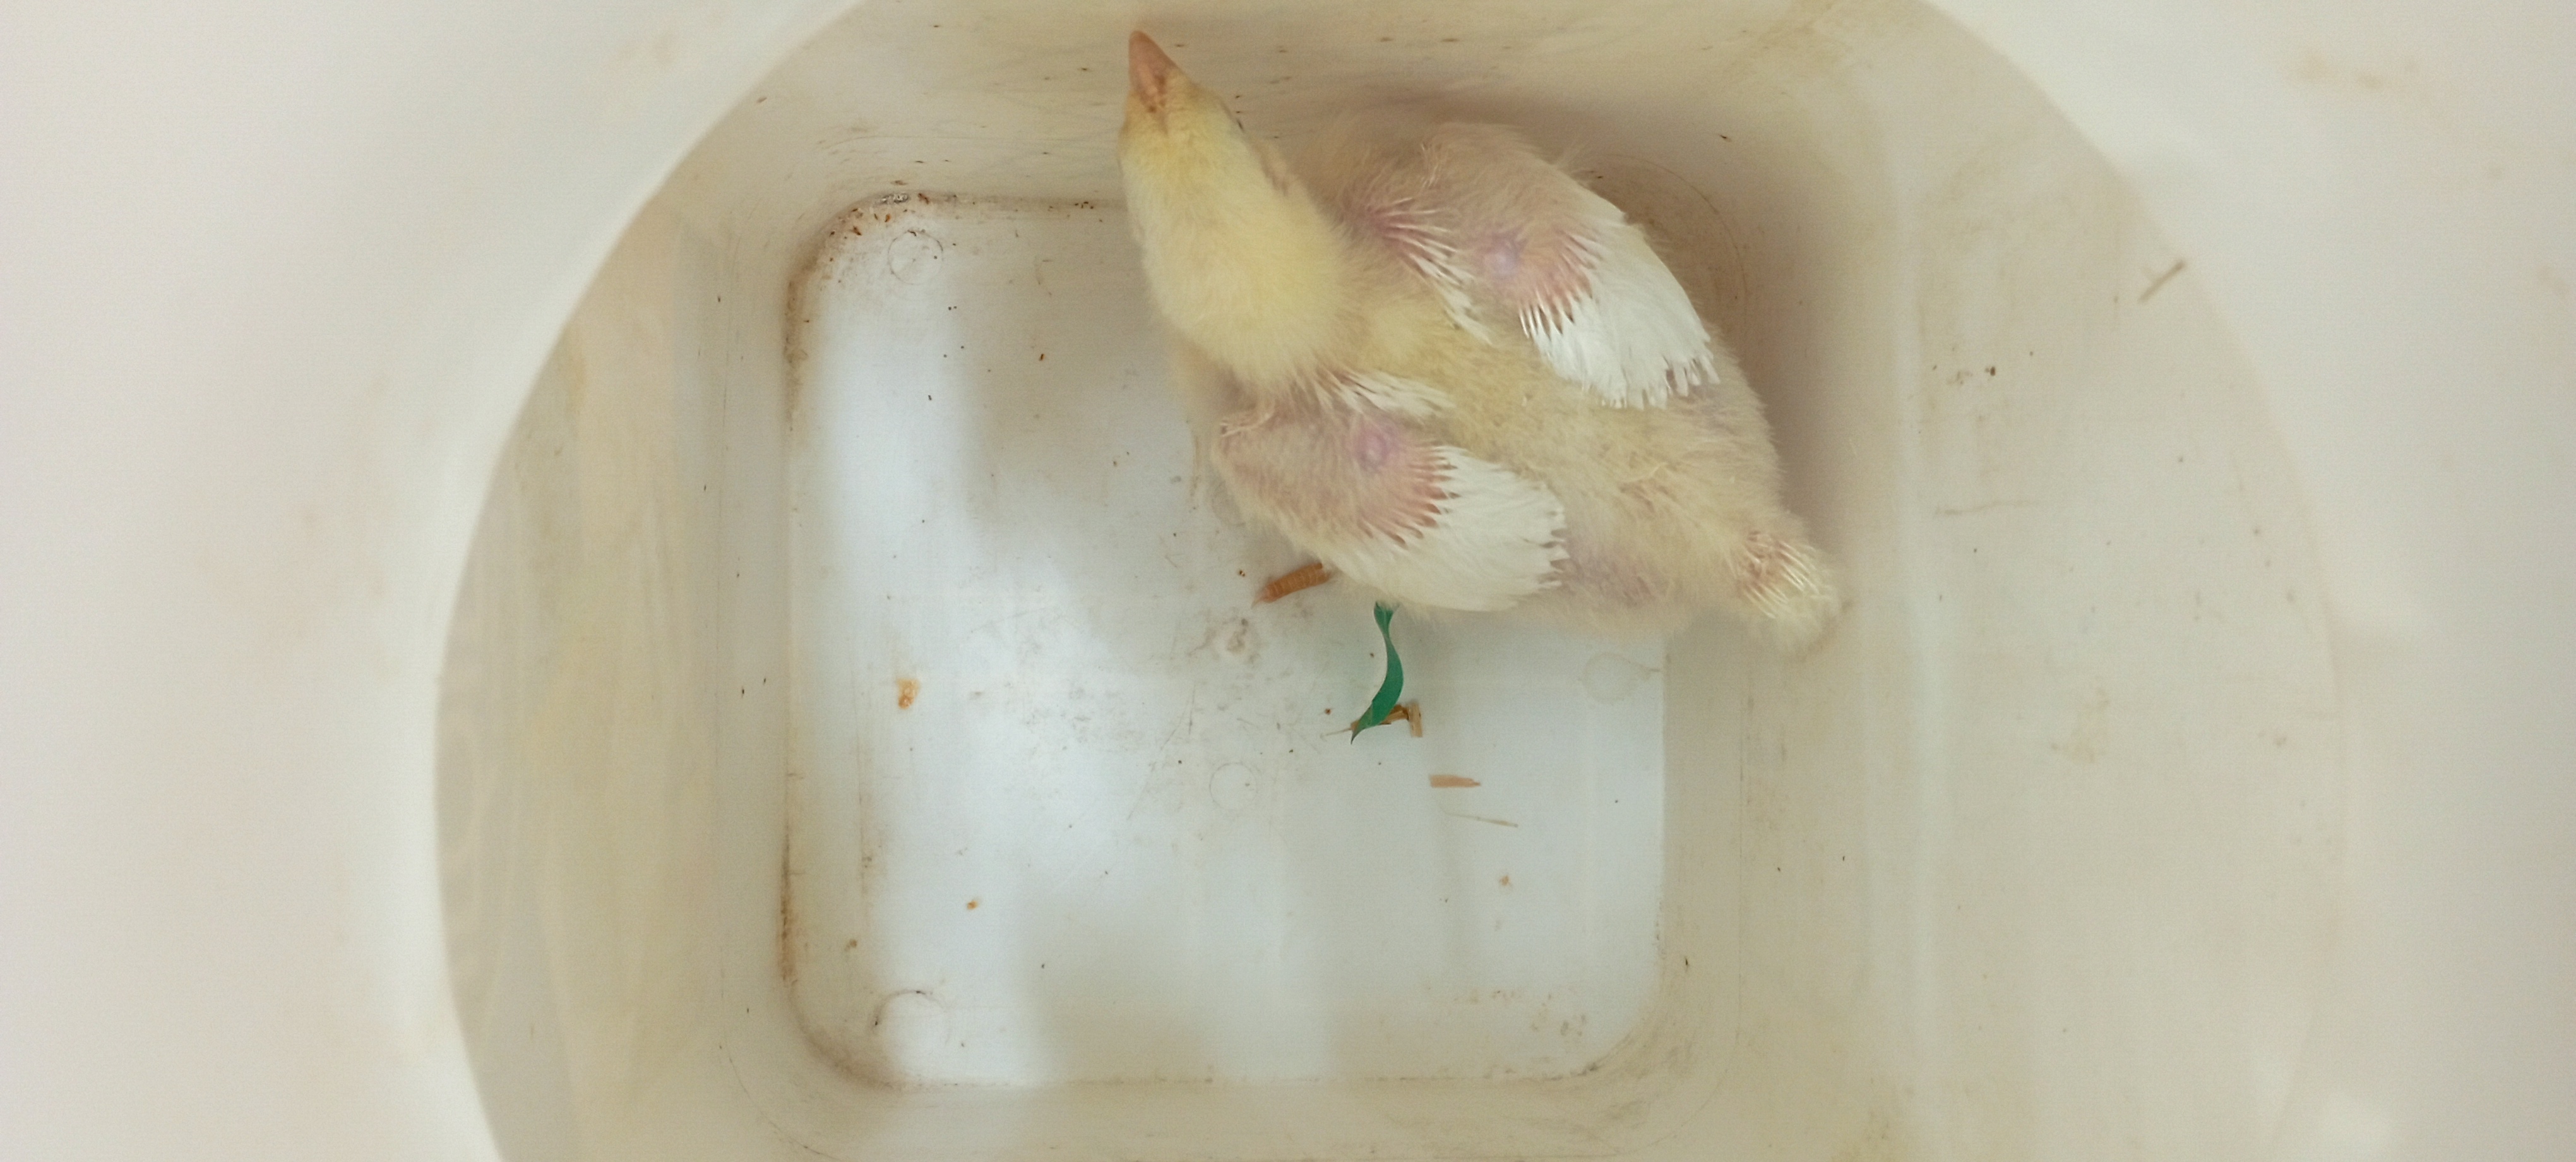
Weight: 506 g